Slab hut

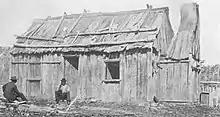
Slab Hut, Belle Vue Station, Glencoe, NSW c. 1898

The basic slab hut derived its plan from the vernacular English crofter's hut, a simple rectangular walled shelter with one door, and perhaps holes to allow air to enter. The interior spaces might later be partitioned off. To this design Australian settlers often added a verandah.